Answer in natural language. Consider the 3D positions of the objects in the scene and not just the 2D positions in the image. Is the centerpoint of  black rectangular countertop (highlighted by a red box) at a higher height than brown wooden chair with seagreen cushion (highlighted by a blue box)? Choose between the following options: yes or no
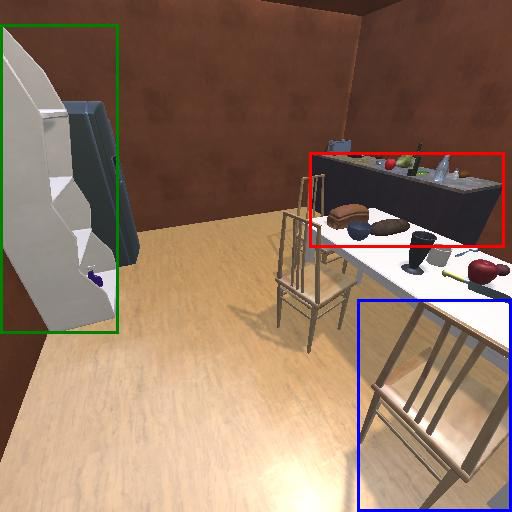
<answer>no</answer>